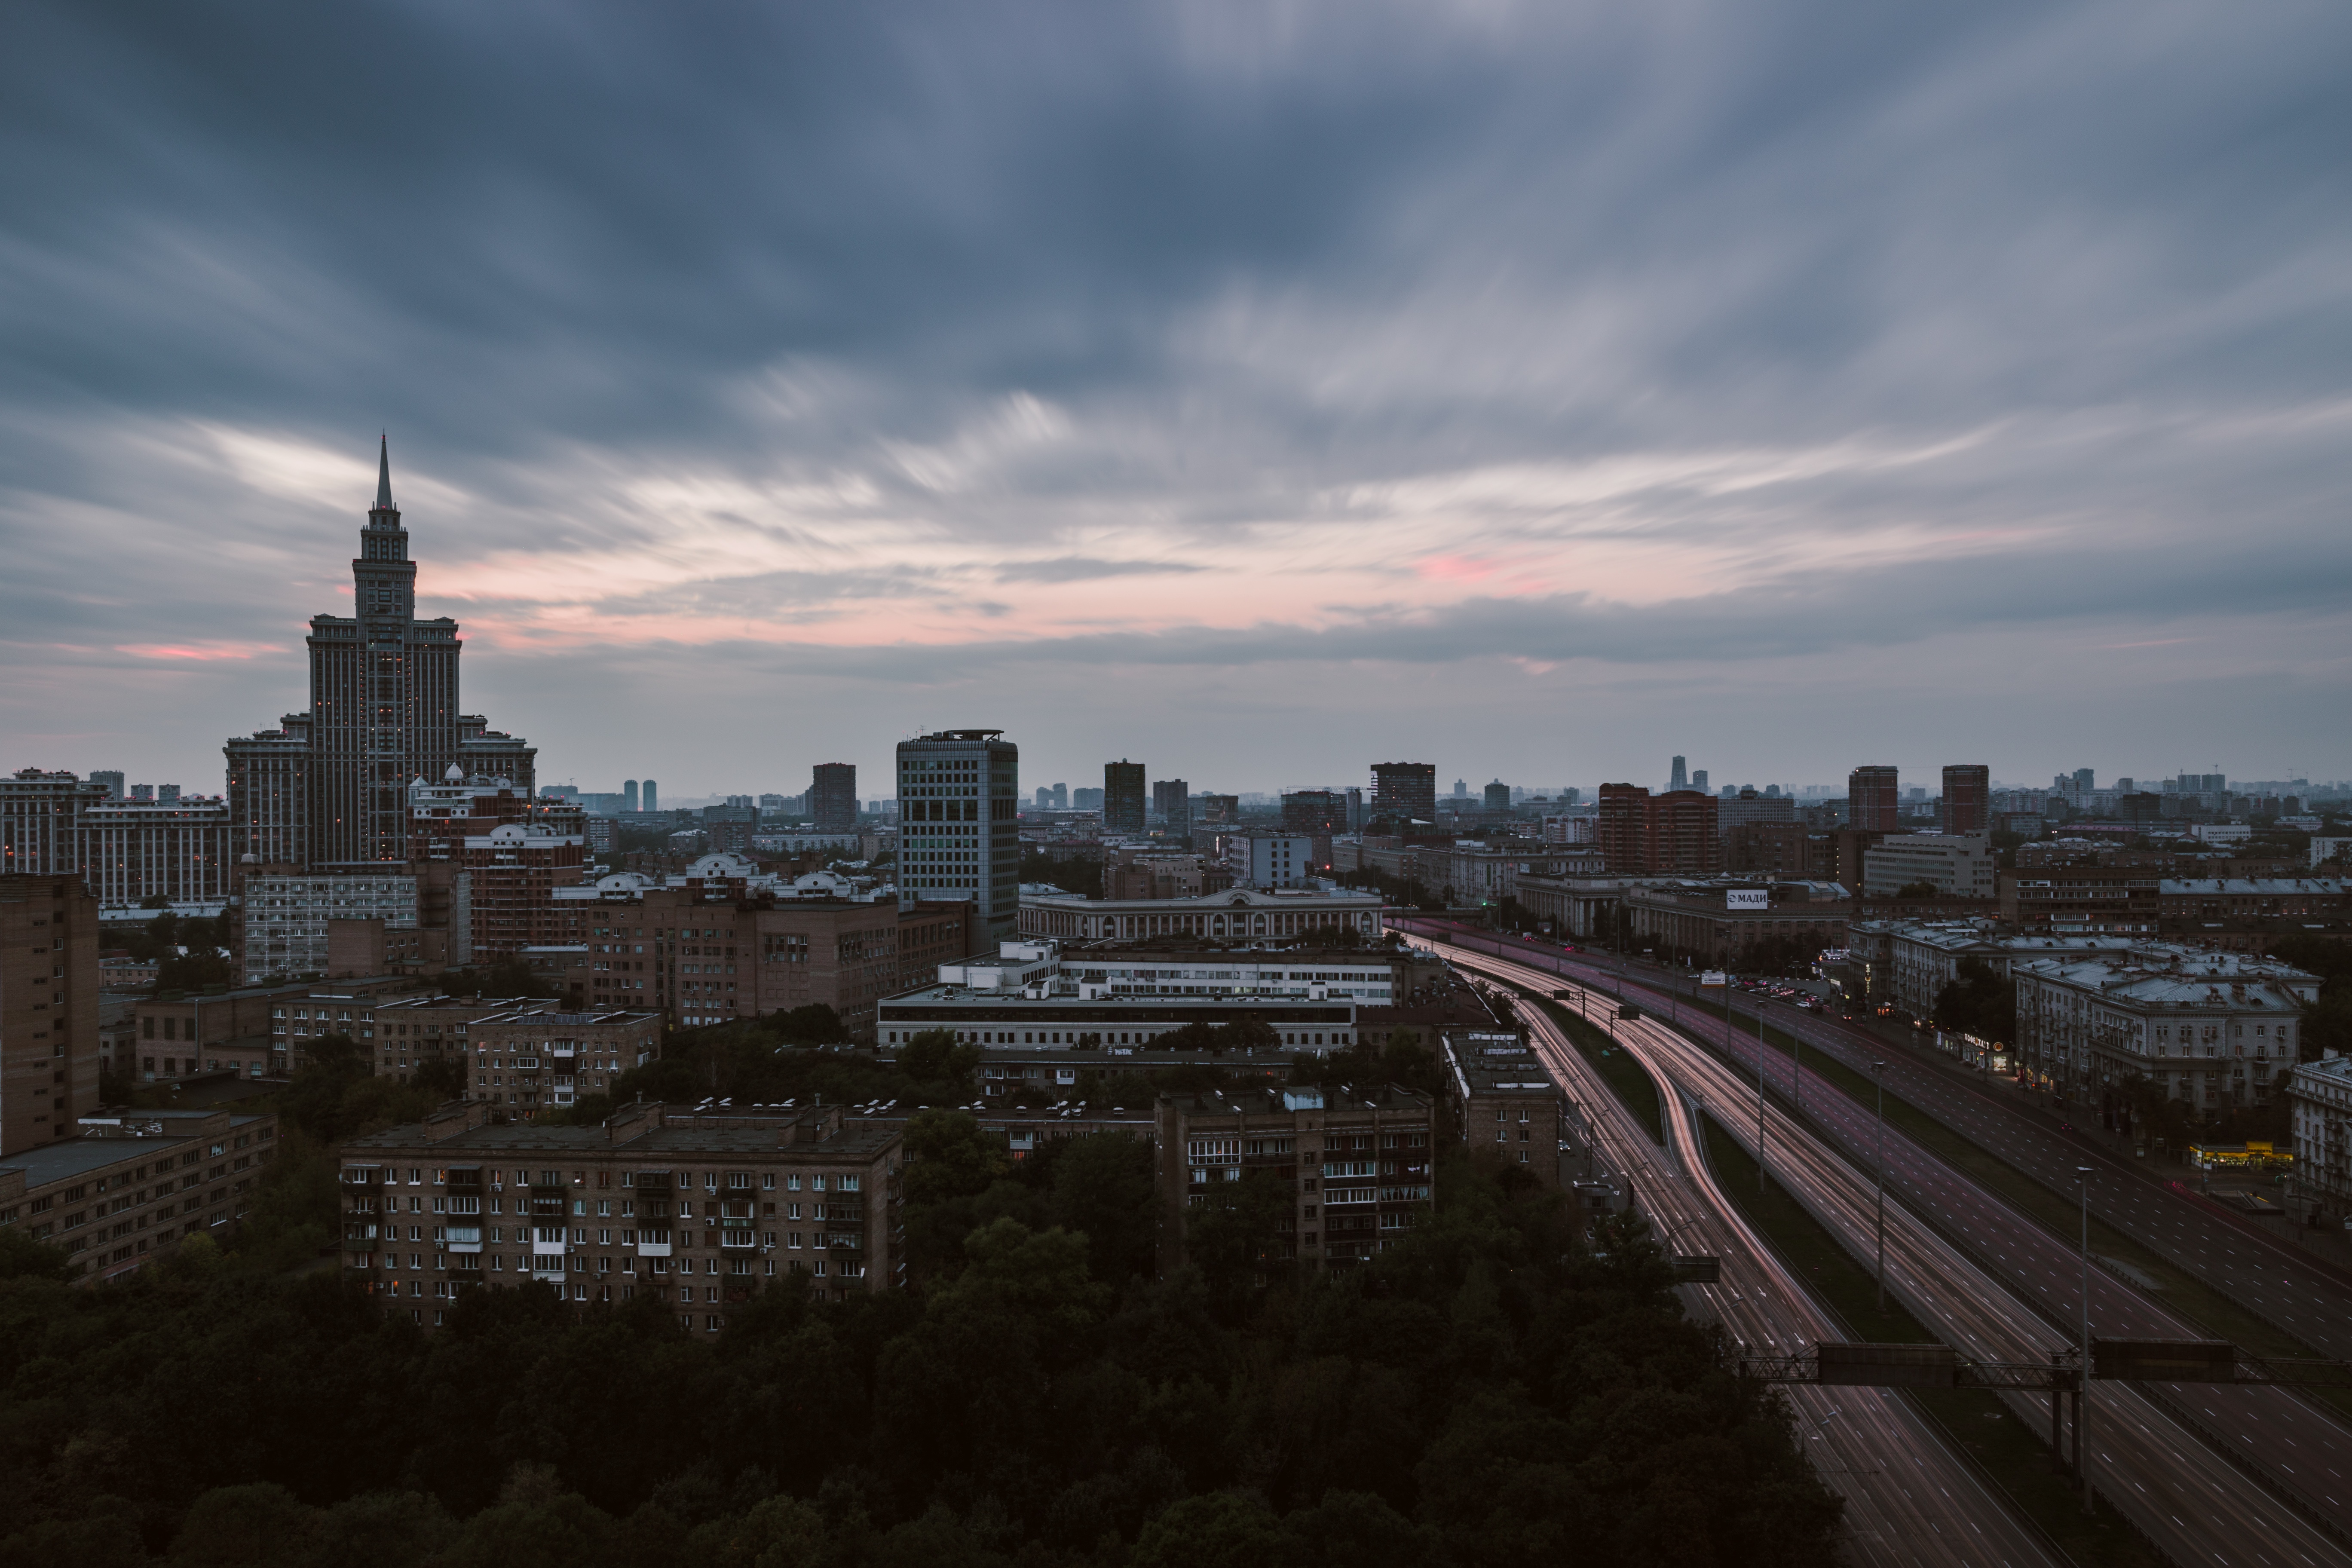
horizon, cloud, architecture, sky, sunset, road, skyline, night, morning, building, dawn, city, skyscraper, cityscape, panorama, downtown, dusk, evening, reflection, tower, landmark, metropolis, urban area, atmospheric phenomenon, human settlement, atmosphere of earth, metropolitan area